Jetboat

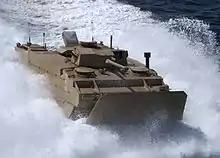
USMC Expeditionary Fighting Vehicle. Note the bow, which is extended into hydroplaning position.

One of the most significant breakthroughs, in the development of the waterjet, was to change the design so it expelled the jetstream "above" the water line, contrary to many people's intuition. Hamilton discovered early on that this greatly improved performance, compared to expelling below the waterline, while also providing a "clean" hull bottom (i.e. nothing protruding below the hull line) to allow the boat to skim through very shallow water. It makes no difference to the amount of thrust generated whether the outlet is above or below the waterline, but having it above the waterline reduces hull resistance and draught. Hamilton's first waterjet design had the outlet below the hull and actually in front of the inlet. This probably meant that disturbed water was entering the jet unit and reducing its performance, and the main reason why the change to above the waterline made such a difference.